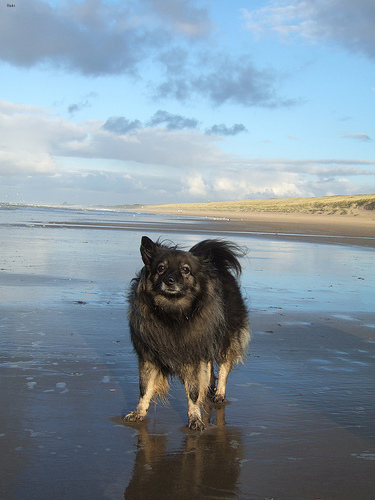
Animal: dog
Breed: keeshond